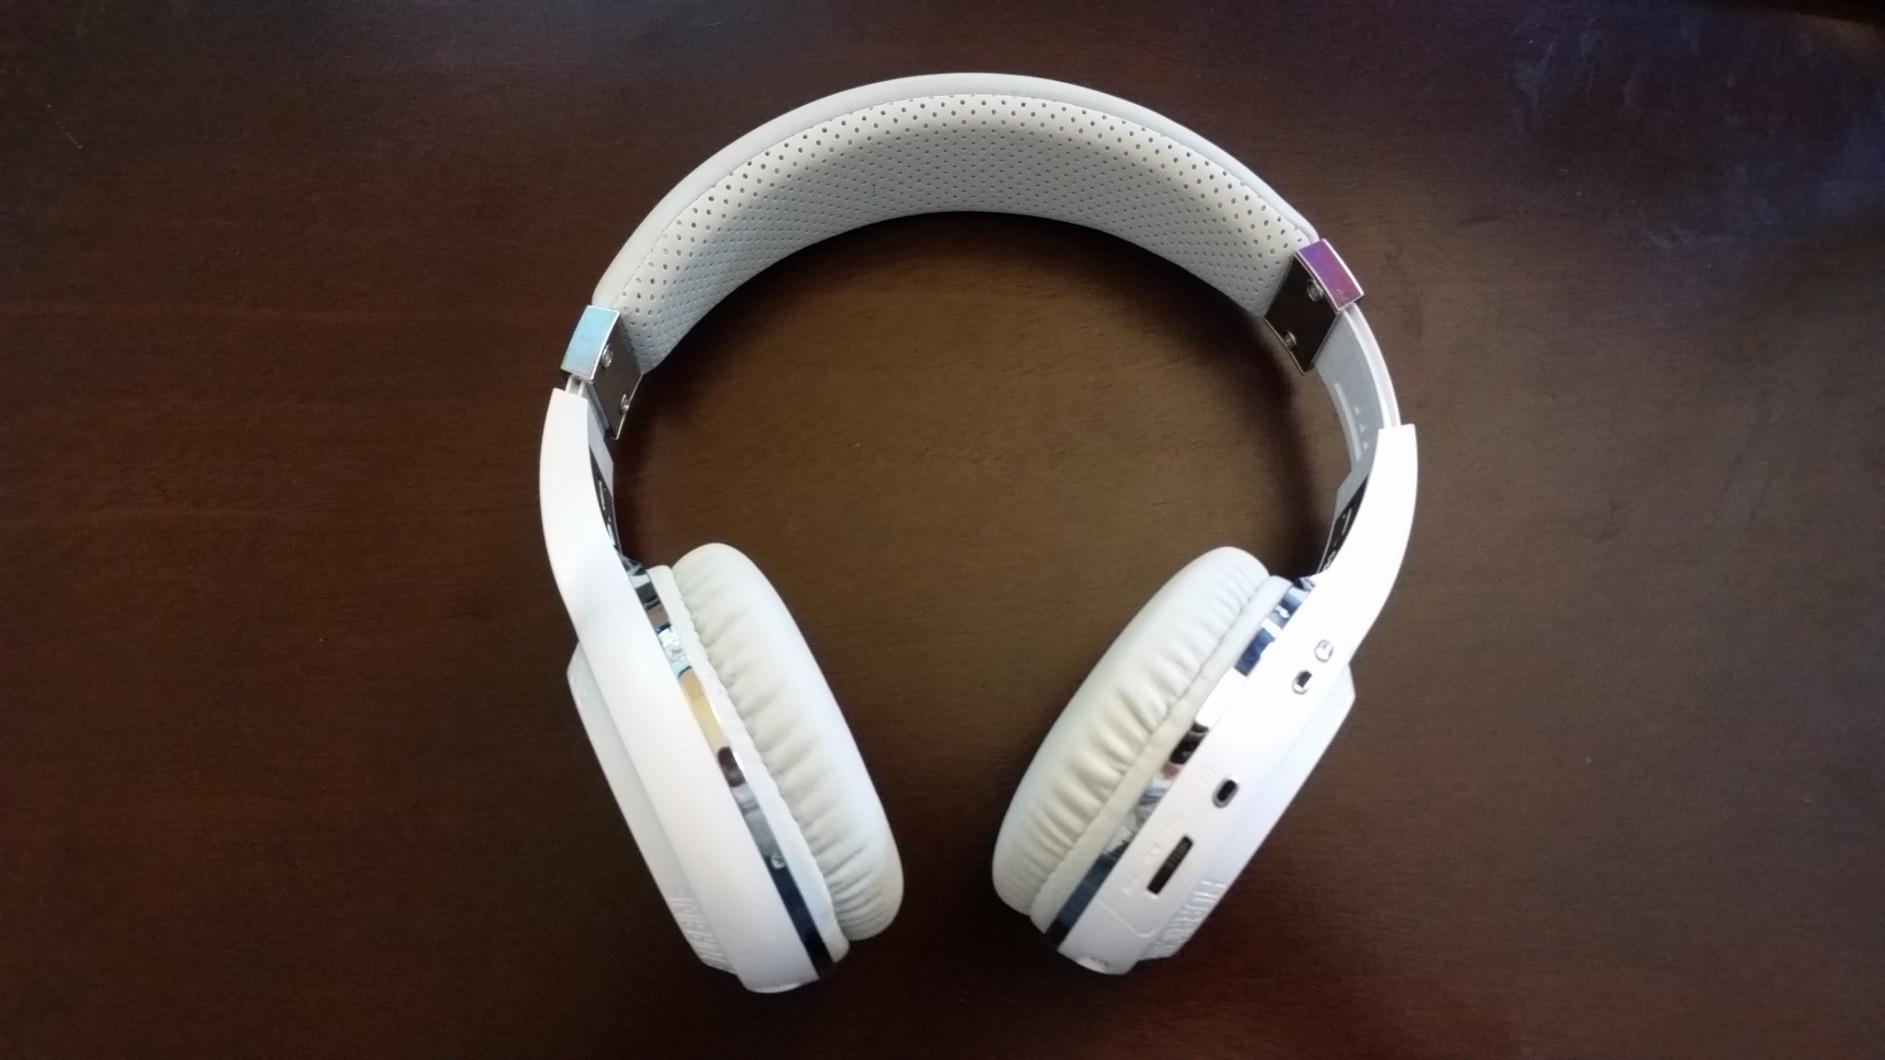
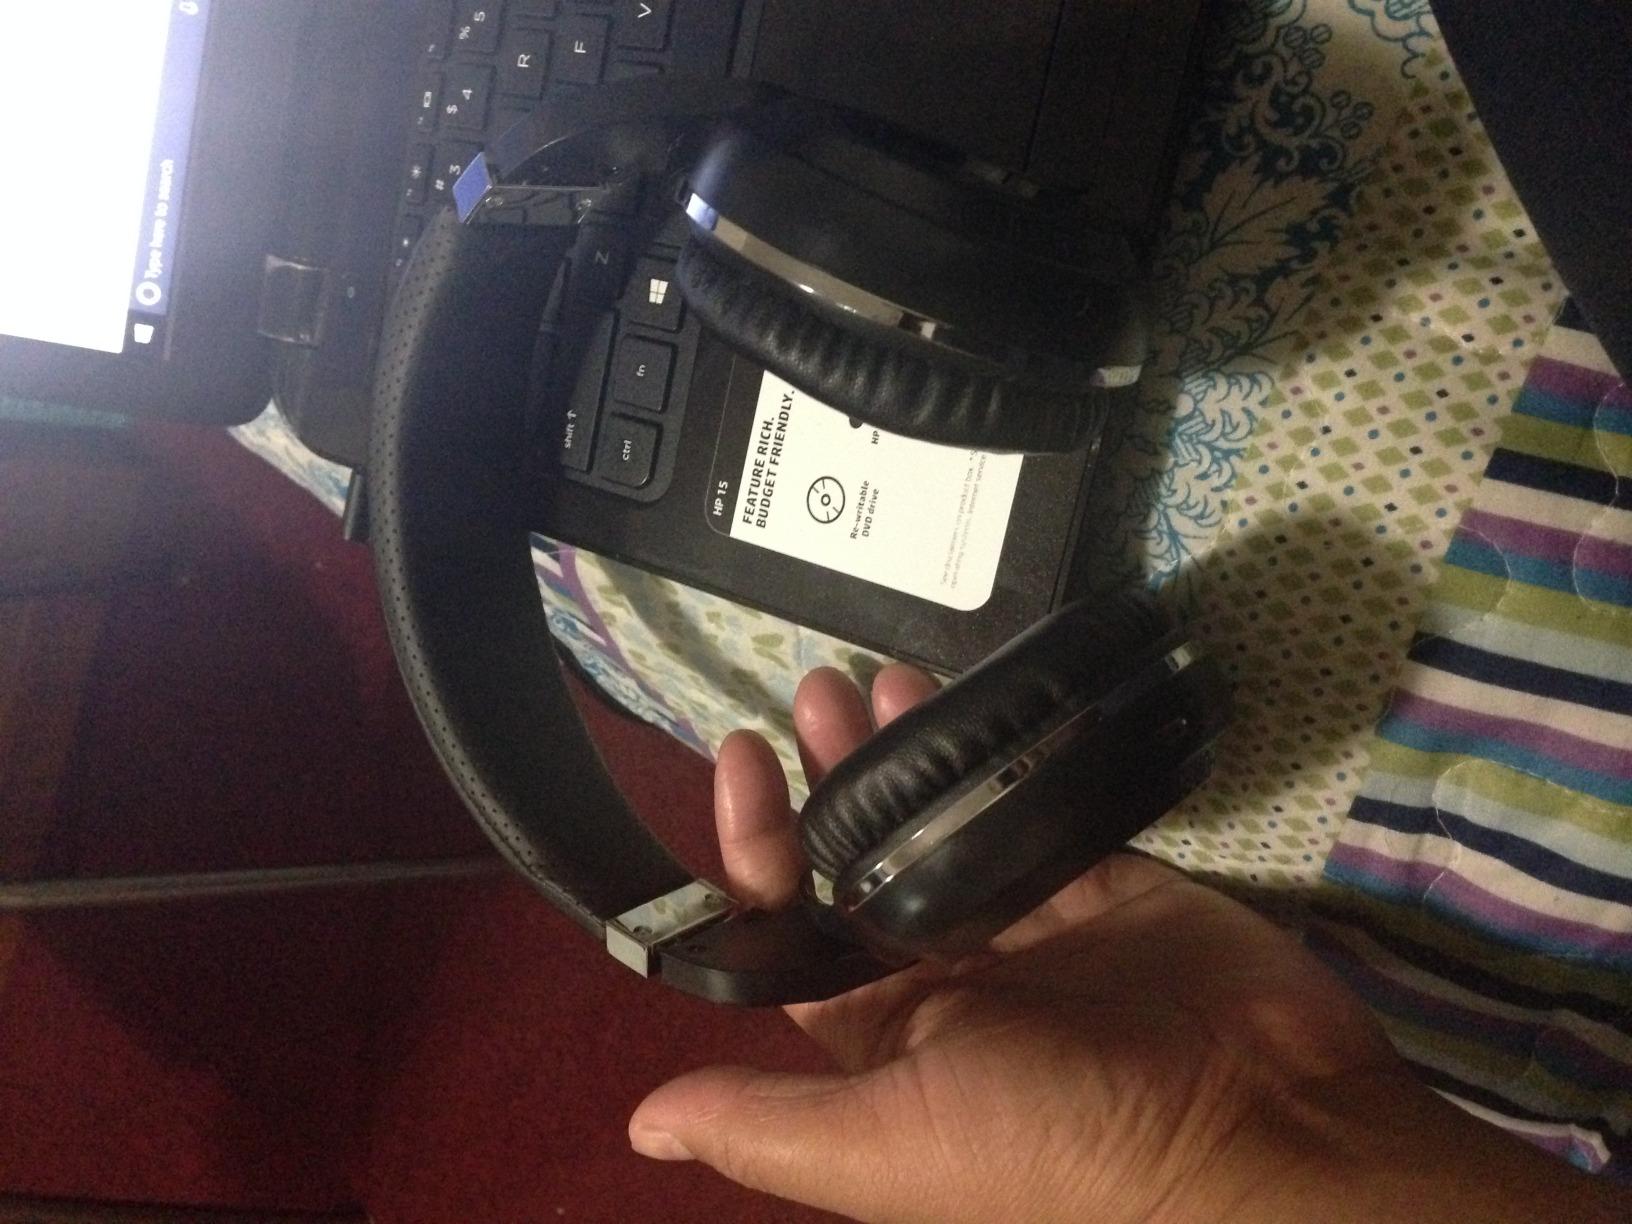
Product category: headphones
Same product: no